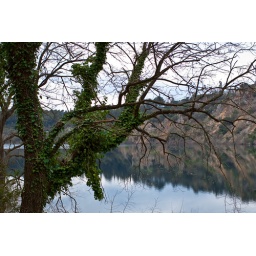
tree over the lake